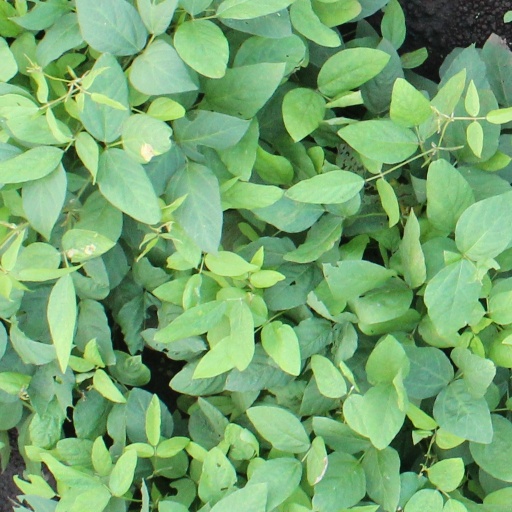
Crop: soybean